The Hump

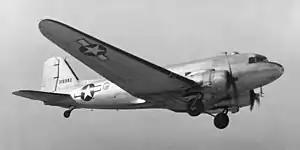
C-47 Skytrain

Tenth Air Force was hampered by a constant diversion of men and aircraft to Egypt, where Nazi Germany was threatening to seize the Suez Canal. Its Air Service Command was still en route by ship from the United States, forcing it to get aircraft and personnel for the India-China Ferry from any available source. Ten former Pan American World Airways DC-3s and flight crews were sent from the trans-Africa ferry route to outfit the new operation. 25 other DC-3s requisitioned from American Airlines in the United States could not be moved to India due to lack of crews, and were later integrated into the complement of the first transport group committed to the airlift.